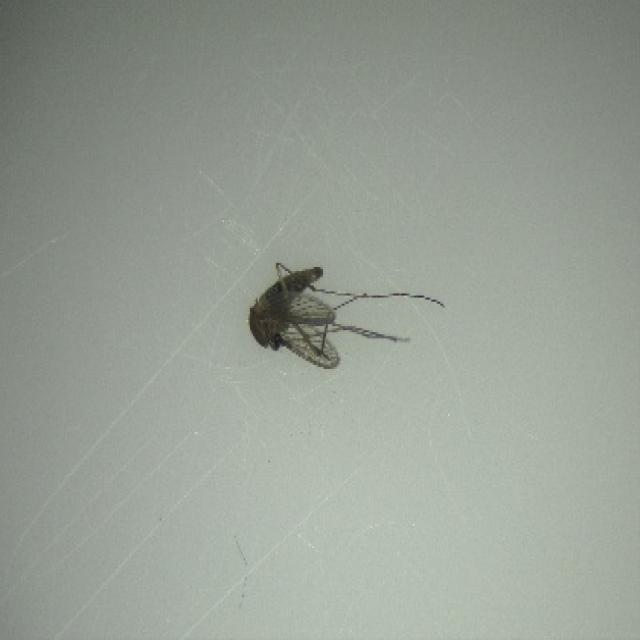
Species: culex_tritaeniorhynchus